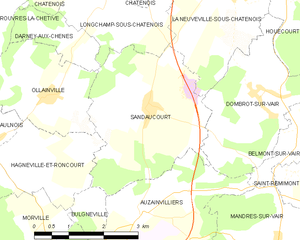
Carte des communes françaises Sandaucourt